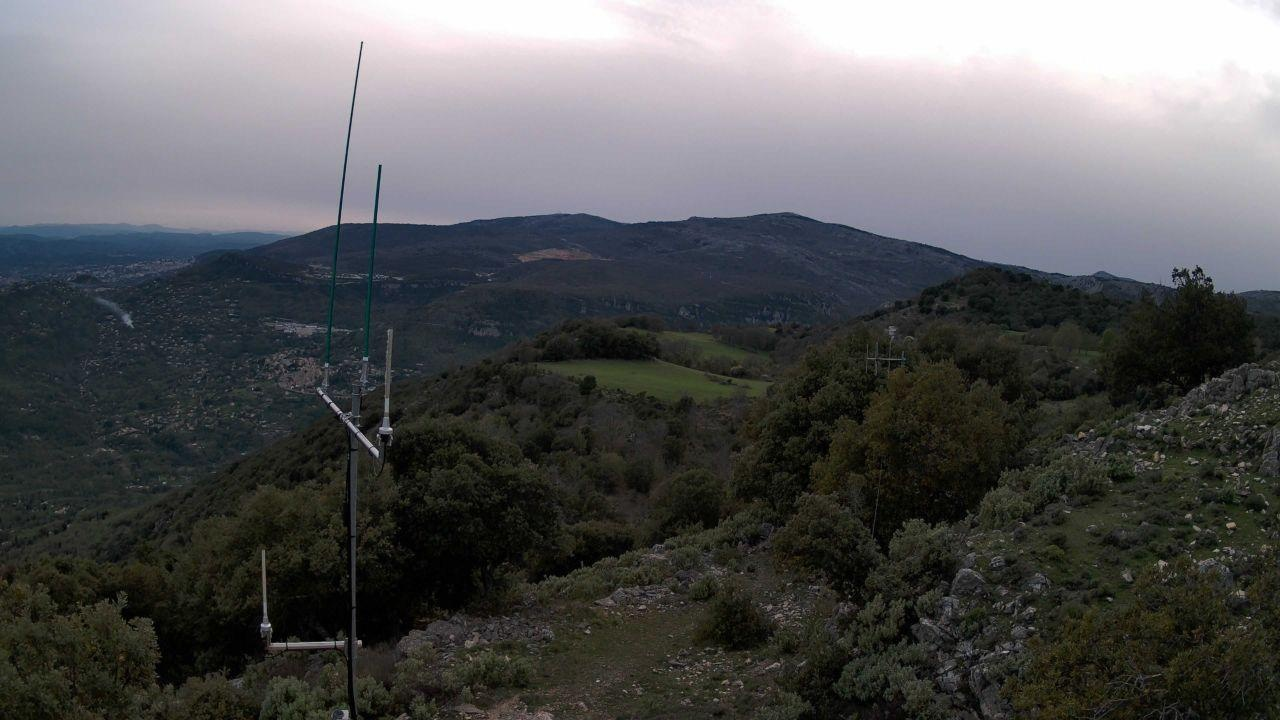
Fire: no
Smoke: yes